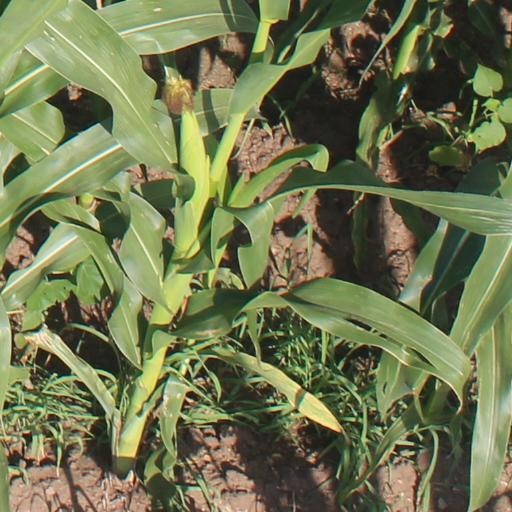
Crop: maize; corn